Sravanamasam

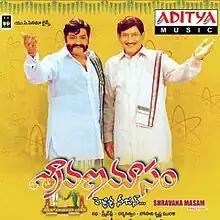

Sravanamasam is a 2005 Indian Telugu-language family drama film written, directed and produced by Posani Krishna Murali. It stars Harikrishna, Krishna, Karthikeya, Gajala and Kalyani. The film released to negative reviews despite high expectations.